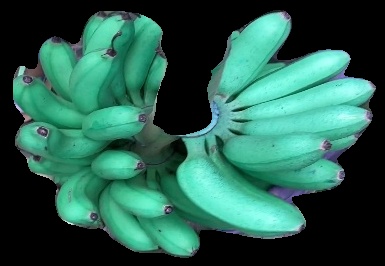
Variety: rasbale
Grade: grade1